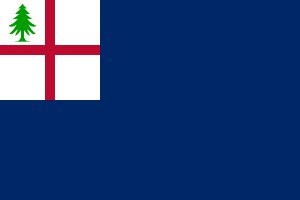
Slaget ved Bunker Hill / Frivillige på kolonitroppernes side
Dette flag, der kendes som Bunker Hill flaget er knyttet til slaget
Slaget ved Bunker Hill fandt sted den 17. juni 1775 på Breed's Hill som en del af belejringen af Boston under den amerikanske uafhængighedskrig. General Israel Putnam havde ledelsen af de revolutionære styrker, mens generalmajor William Howe havde kommandoen over de britiske styrker. Da hovedparten af kampene ikke foregik på selve Bunker Hill, omtales slaget nogle gange mere korrekt som Slaget ved Breed's Hill.